Dick Cheney hunting accident

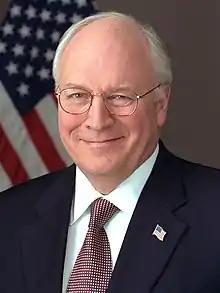
Dick Cheney

The shooting was widely reported to have taken place on Saturday, February11, 2006, based on the public statements of Katherine Armstrong, owner of the Armstrong Ranch. However, in her statement to the Sheriff, she said the shooting happened on February12. Harry Whittington said shortly after the incident, "Accidents do and will and that's what happened last Friday (February 10)."